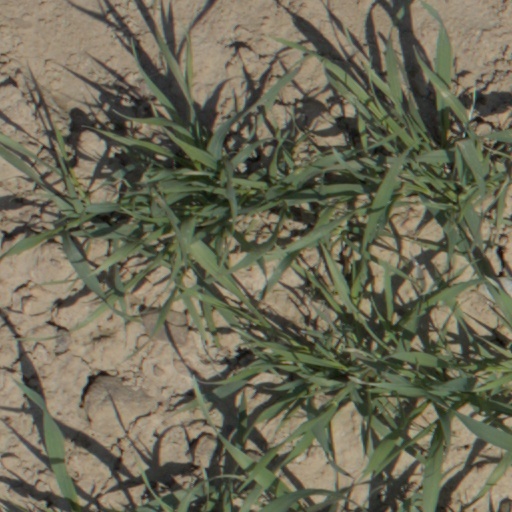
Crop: wheat